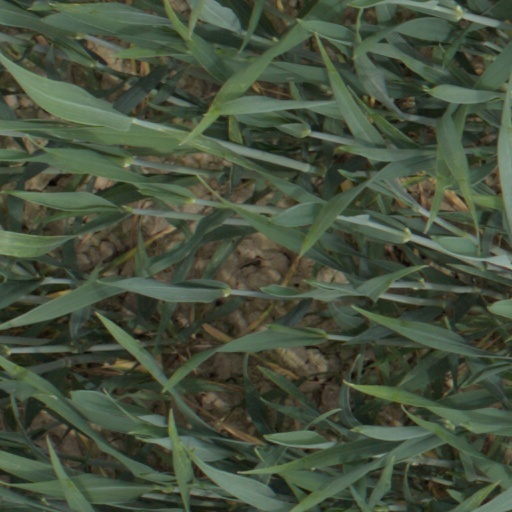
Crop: wheat